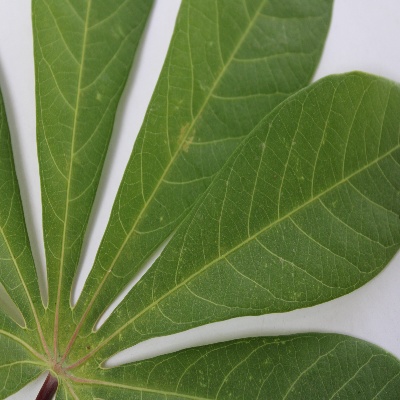
Crop: Cassava
Condition: healthy